Carol Z. Perez

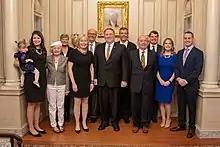
Perez's family at her swearing-in ceremony in 2019

Perez and her husband, Al, have three children, Michael, Caroline and Marisa. In addition to English, Perez speaks Spanish and Italian.